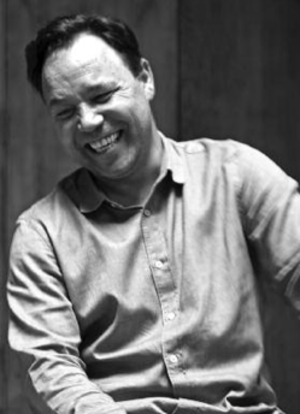
Stephen Graham
Stephen Graham er en engelsk skuespiller. Han er mest kendt for sin roller som Andrew "Combo" Gascoigne i filmen This Is England, som Scrum i Pirates of the Caribbean: I ukendt farvand og Al Capone i den store TV-serie Boardwalk Empire.